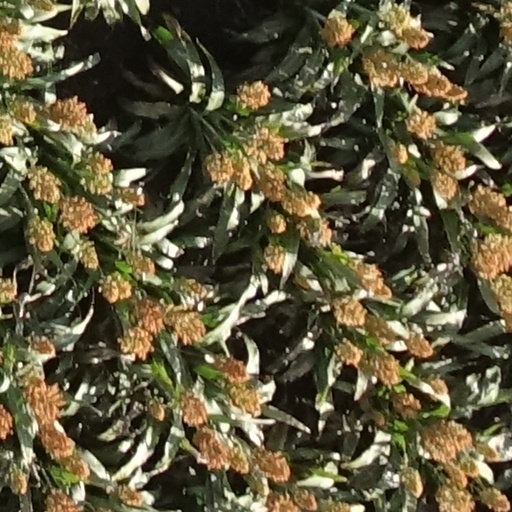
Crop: sorghum